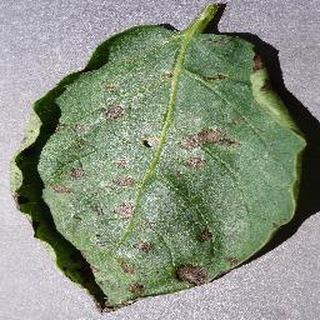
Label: potato_early_blight